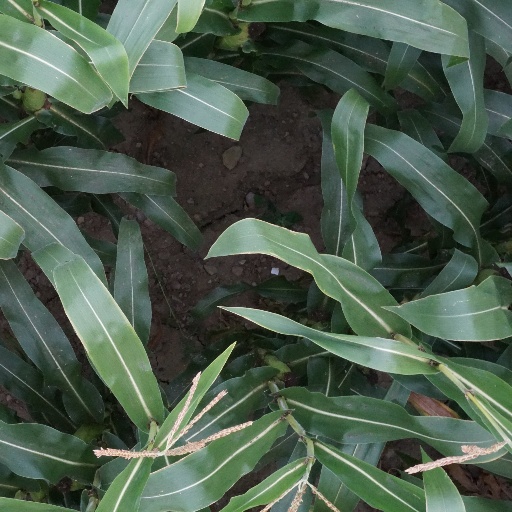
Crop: maize; corn